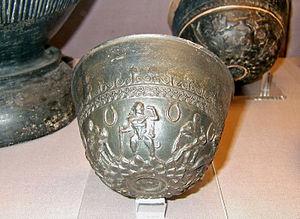
Fin du IVᵉ –début du IIIᵉ siècle av. J.-C., Thrace : tombeau à coupole de Kazanlik, décoré de fresques certainement dues à des artistes grecs. Trésor de Panagurichté composé de neuf vases pesant ensemble plus de 6 kg d’or fin et exécuté par des artistes grecs pour un prince thrace.